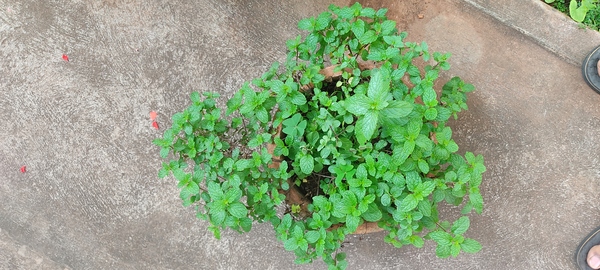
Plant: Mint